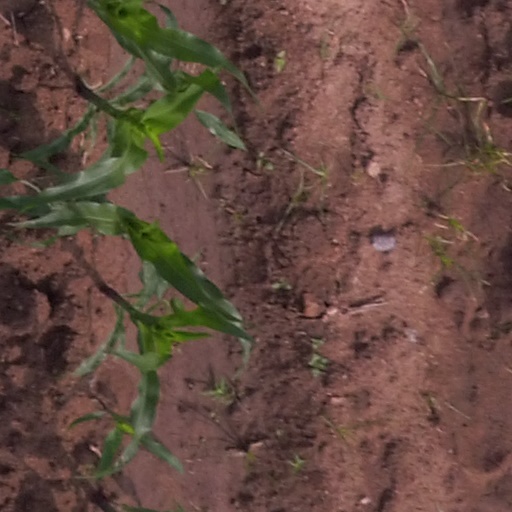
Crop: maize; corn